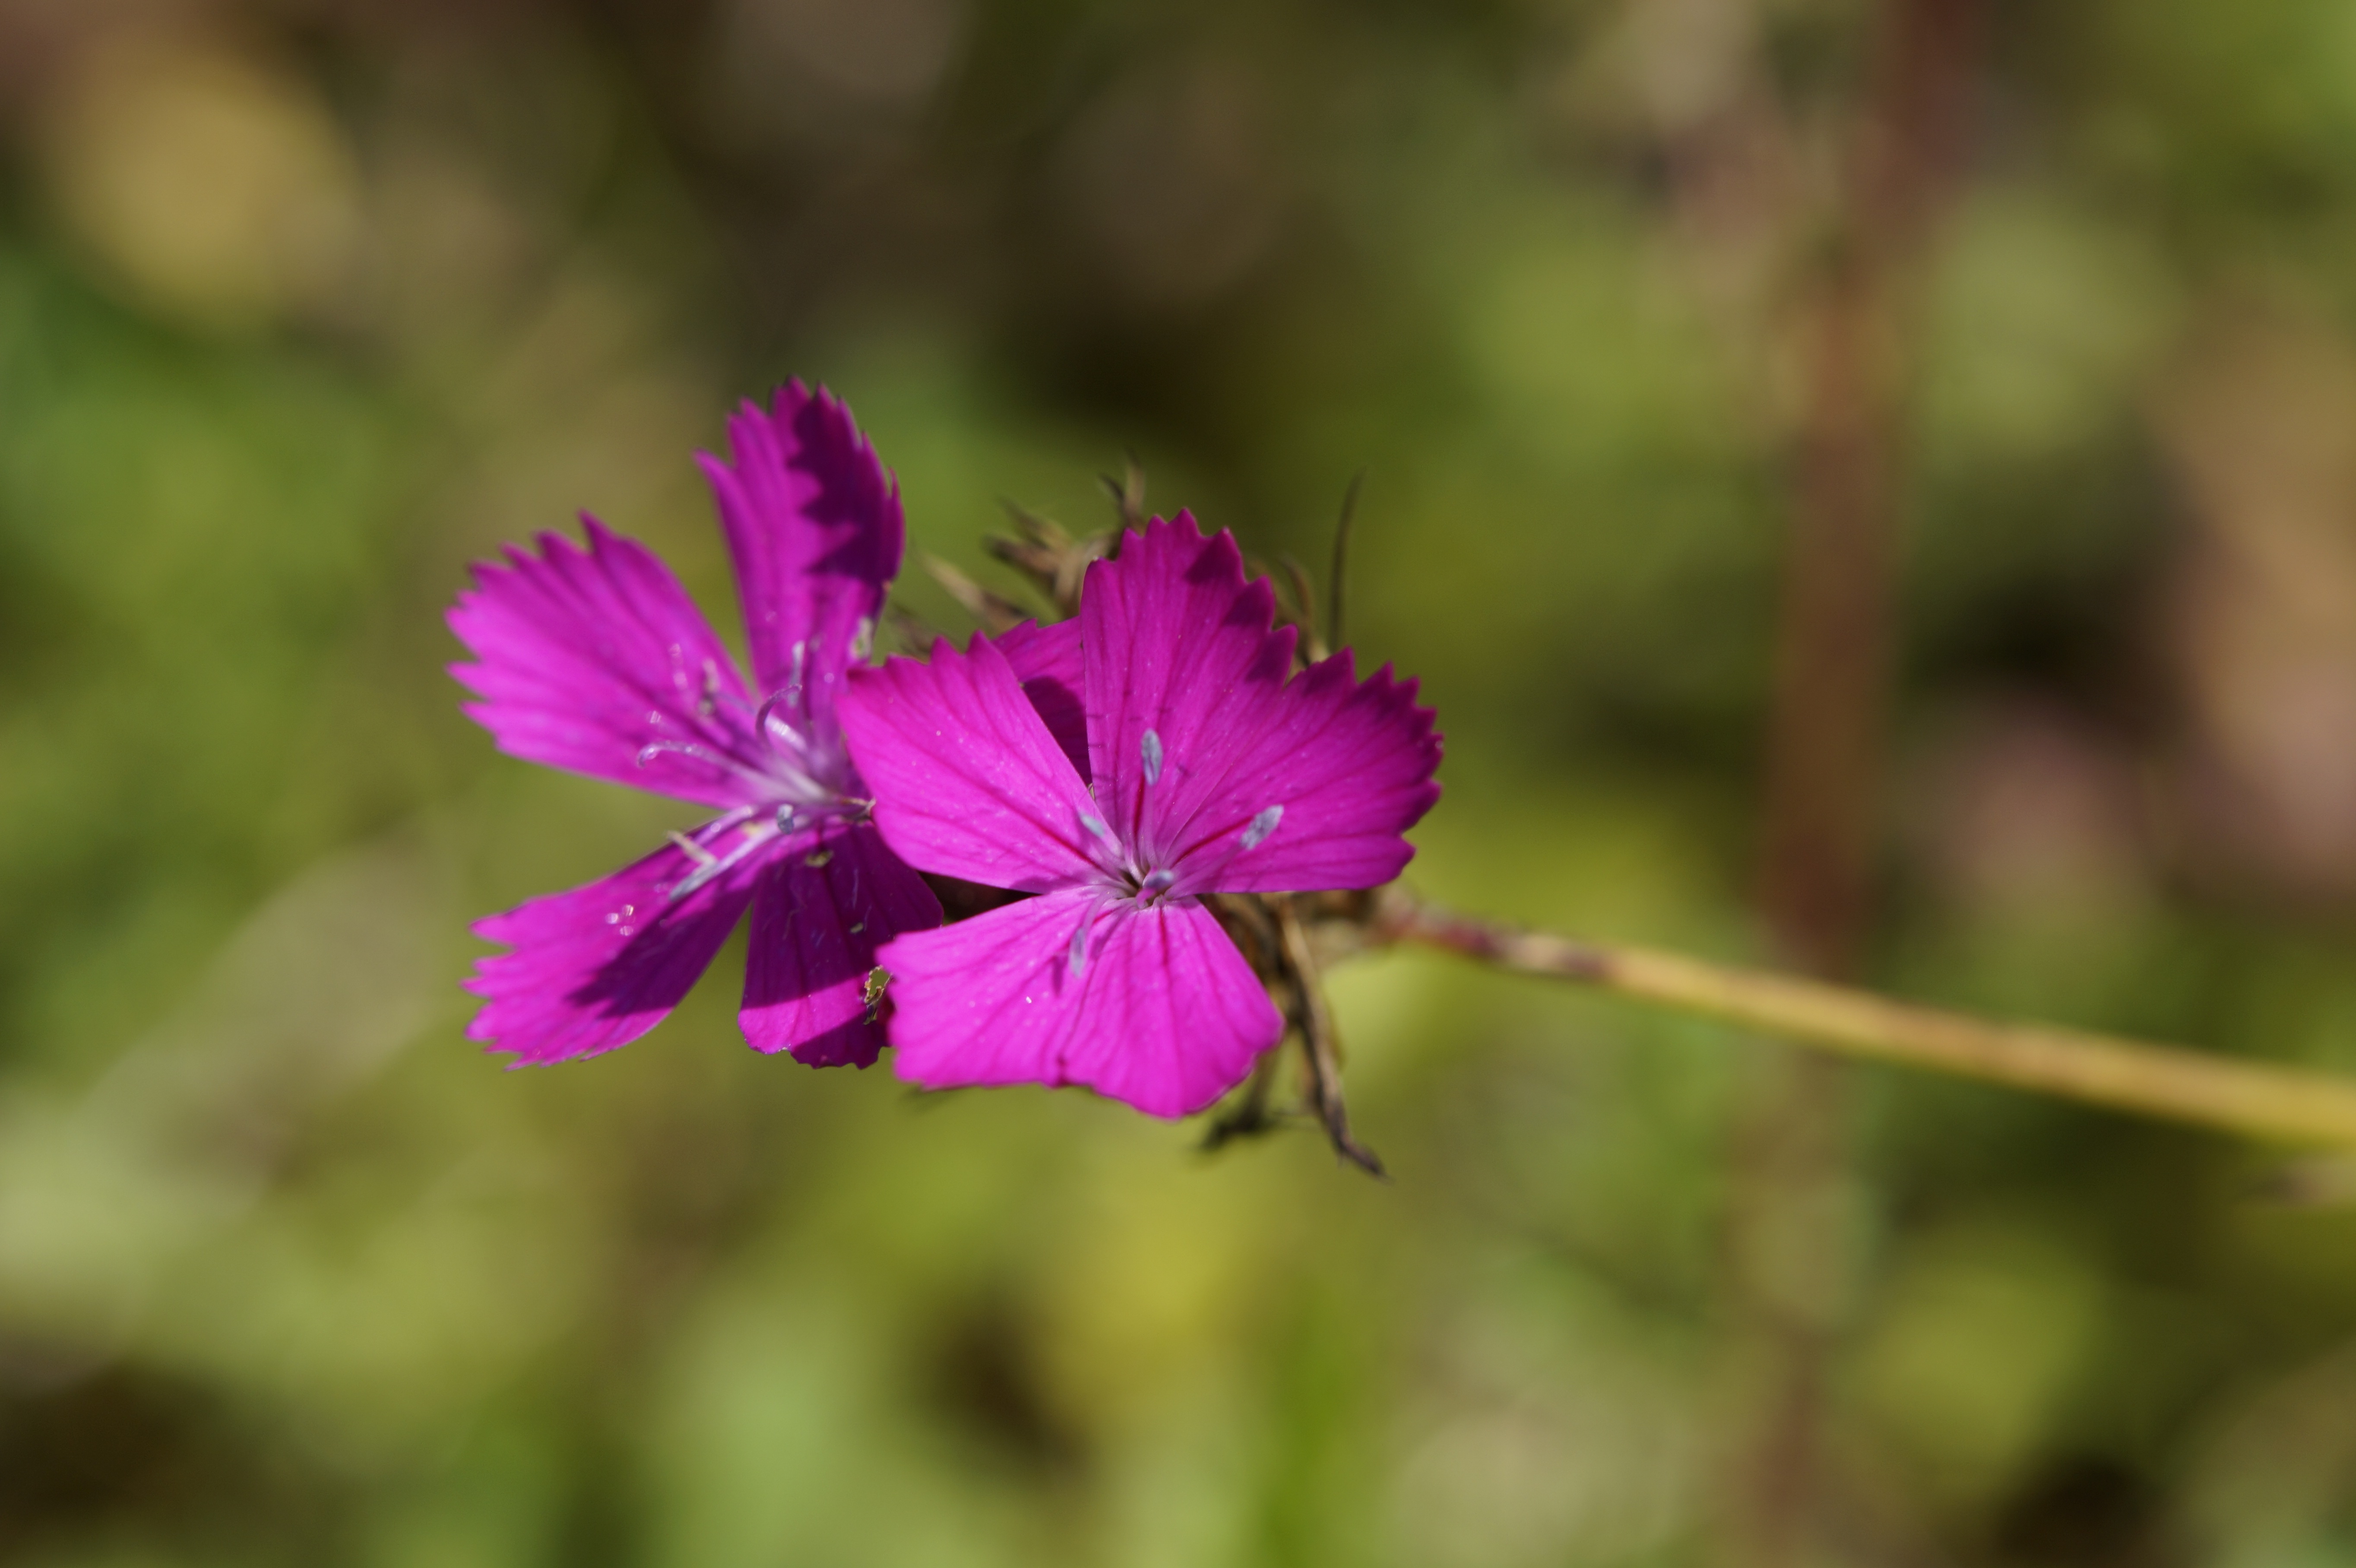
nature, blossom, plant, meadow, leaf, flower, purple, petal, bloom, botany, flora, wildflower, close up, pointed flower, geranium, carnation, bright, dianthus, macro photography, flowering plant, summer flower, campion, wildwachsend, annual plant, plant stem, land plant, pink family, geraniales